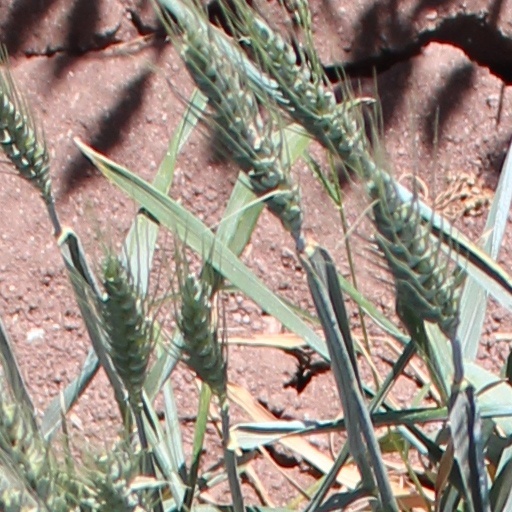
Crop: wheat